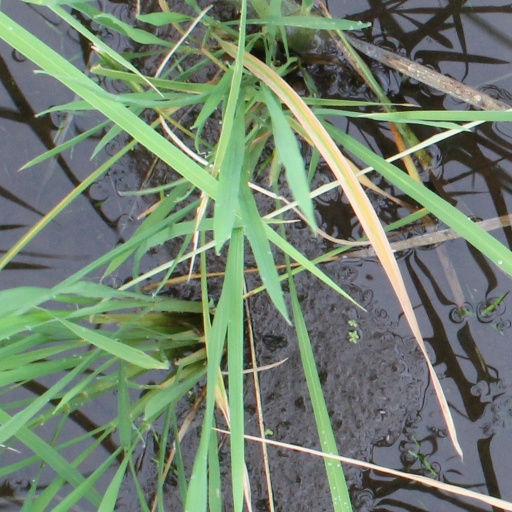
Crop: rice